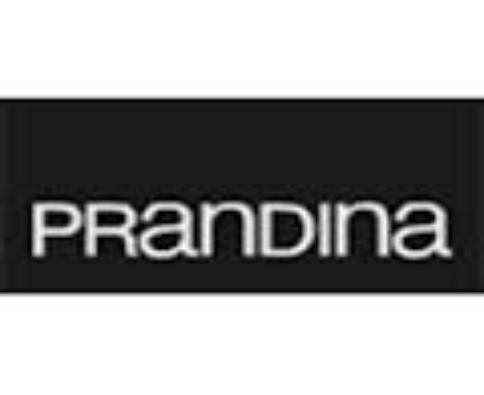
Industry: Necessities